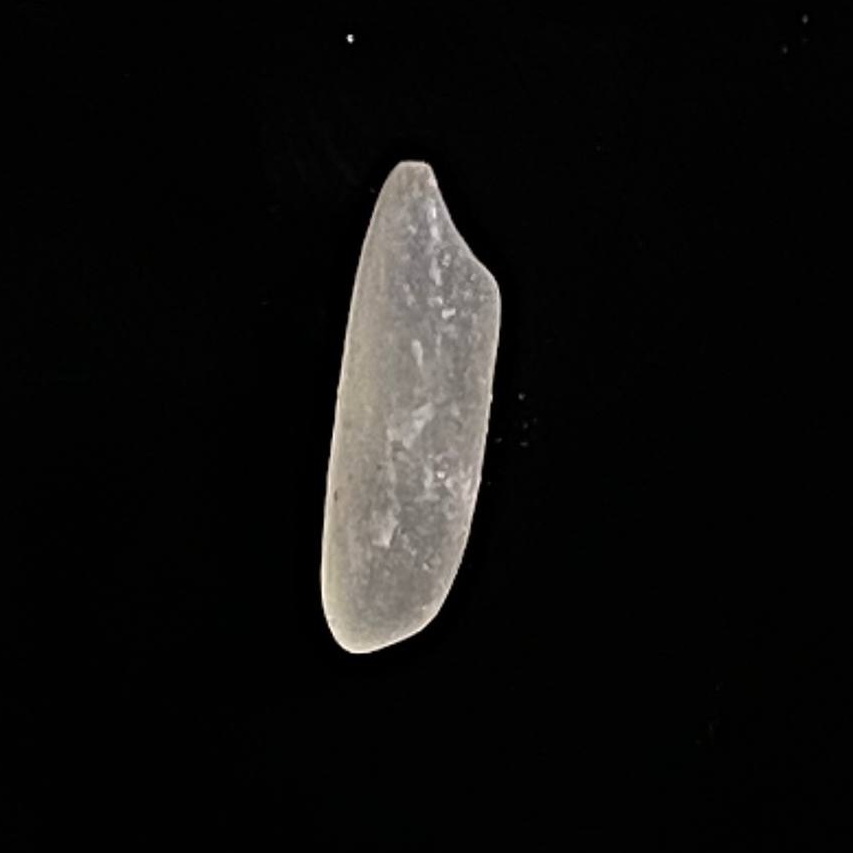
Rice variety: BR28